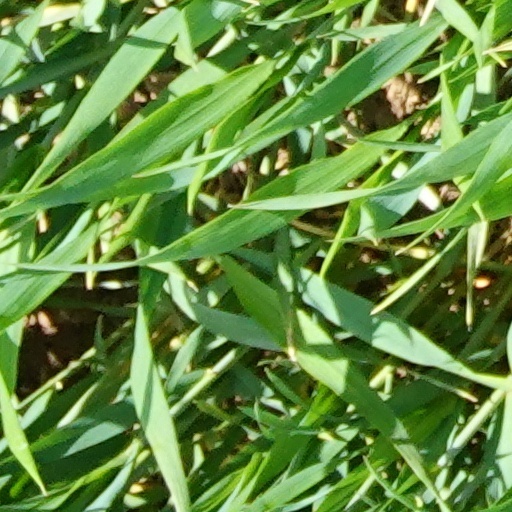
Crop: wheat